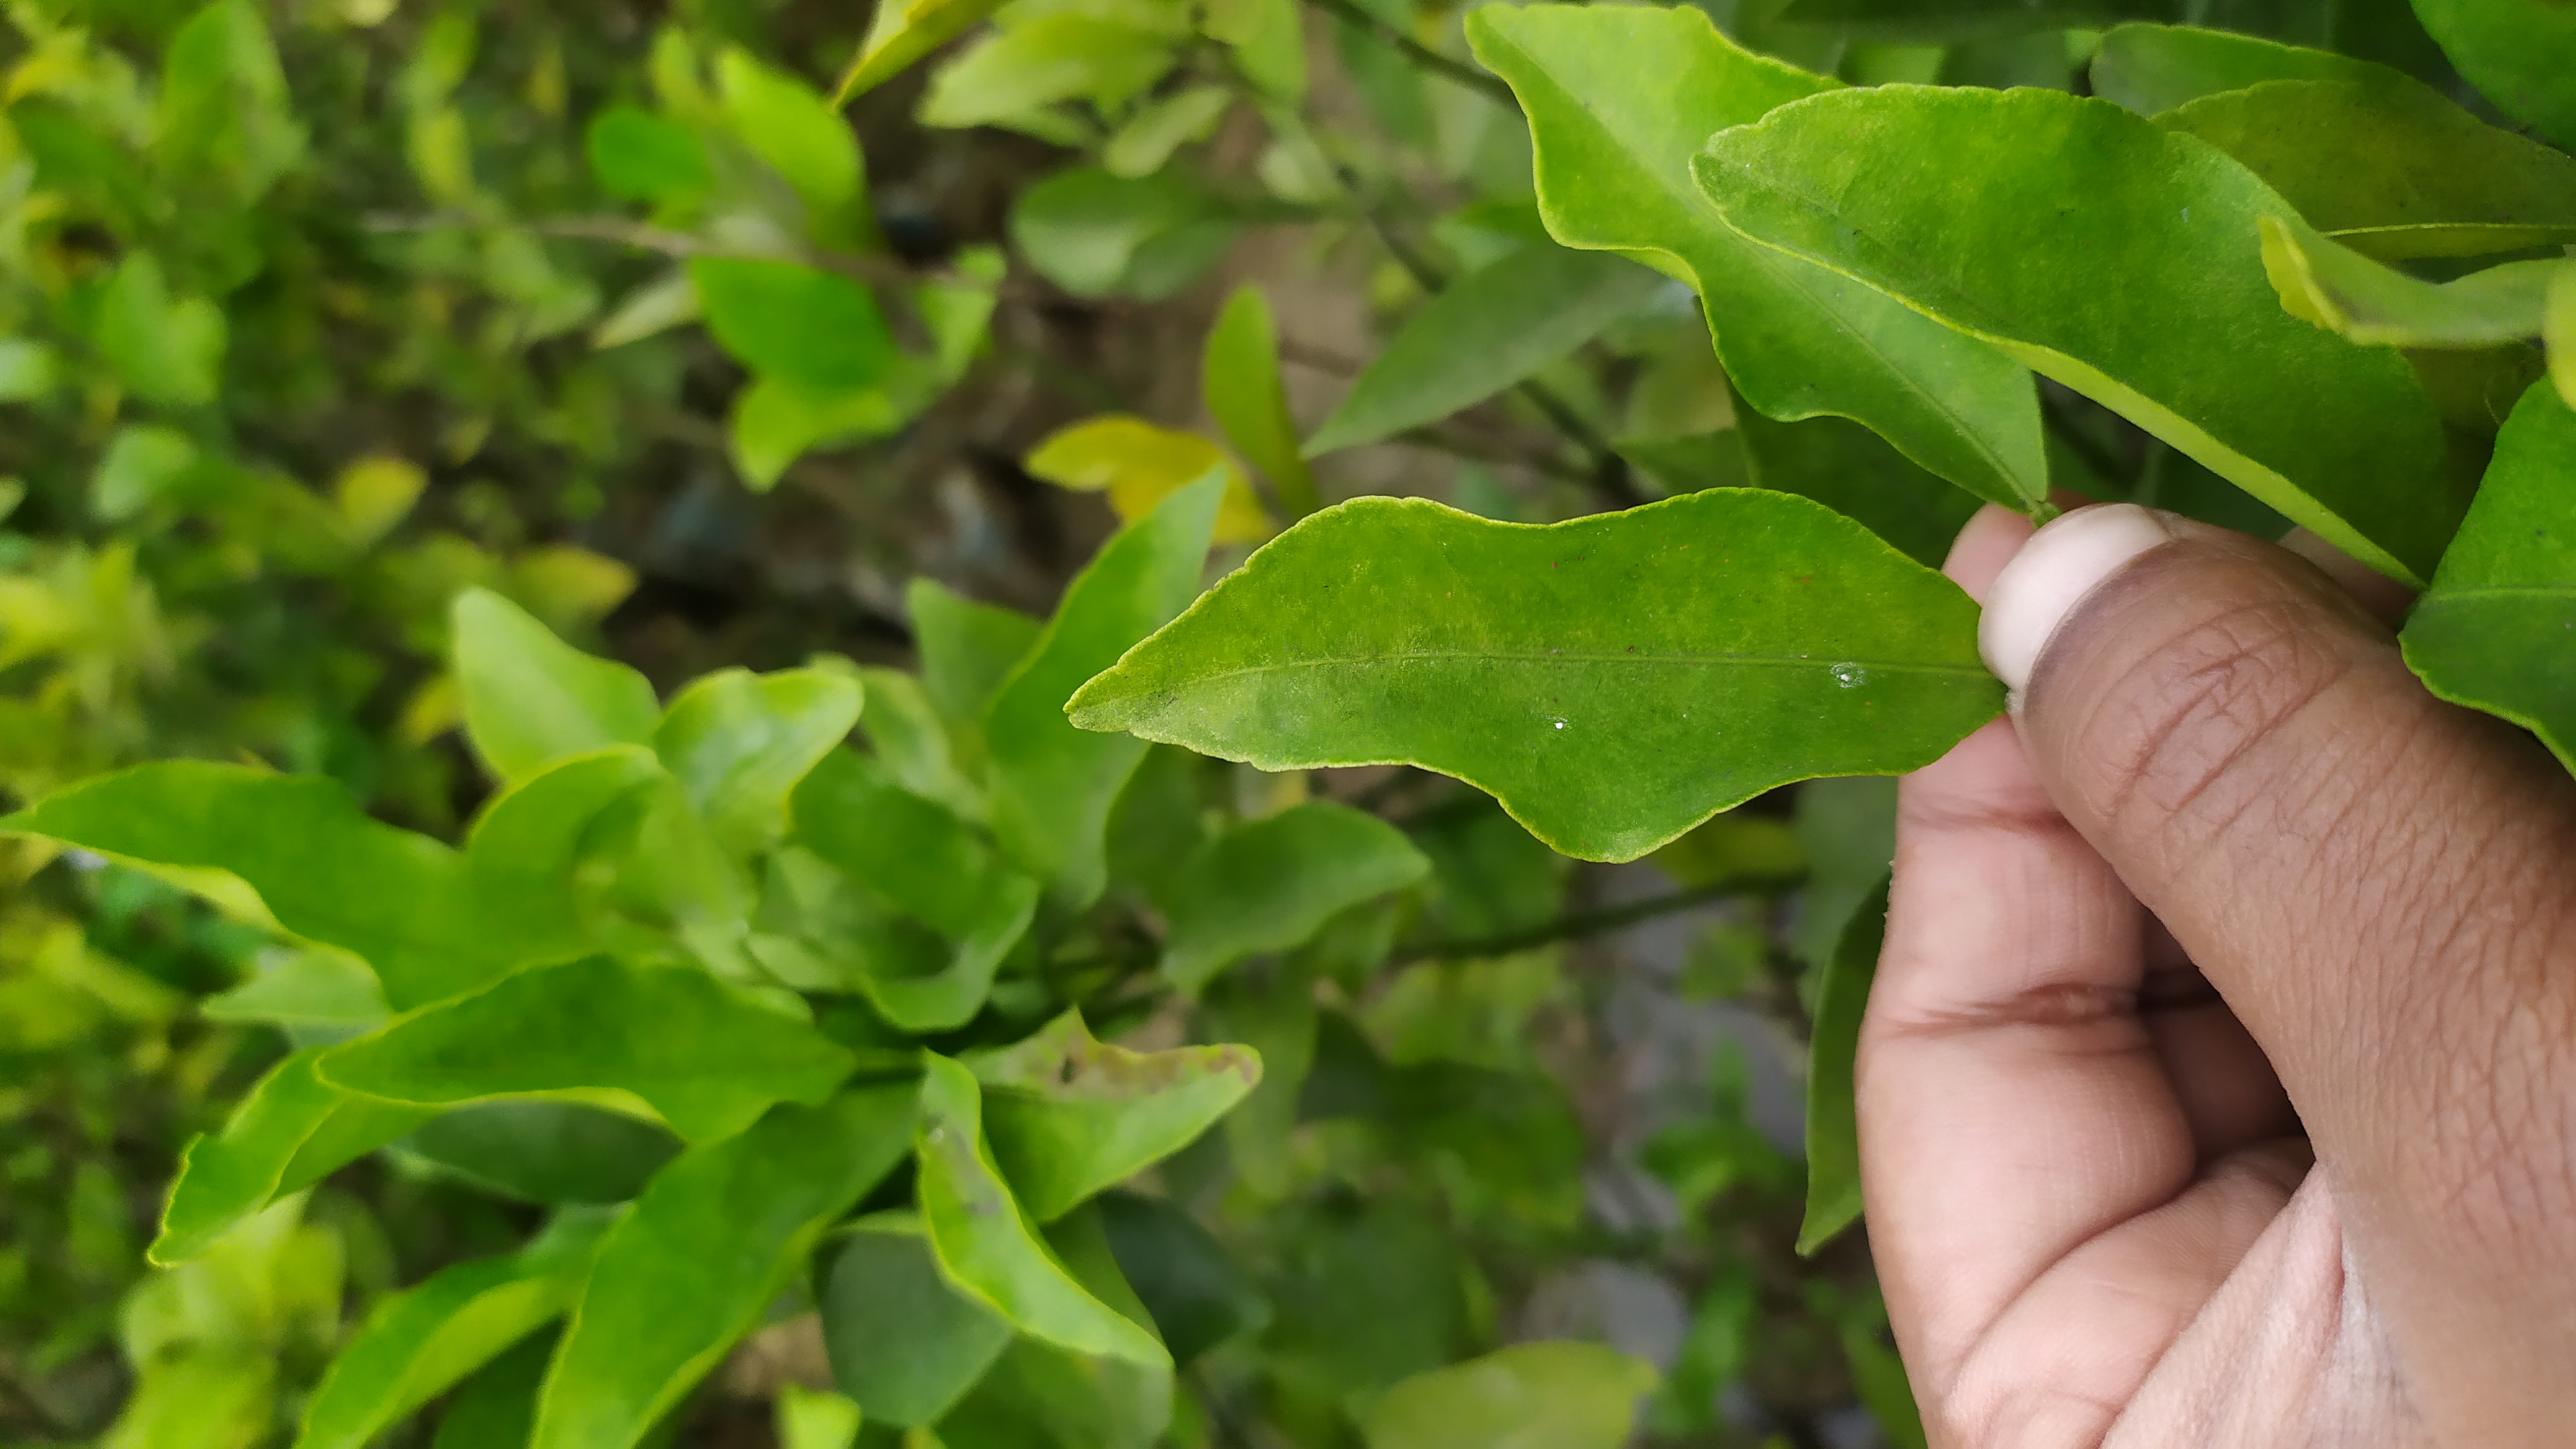
Mandarin leaf variety: Darjeling